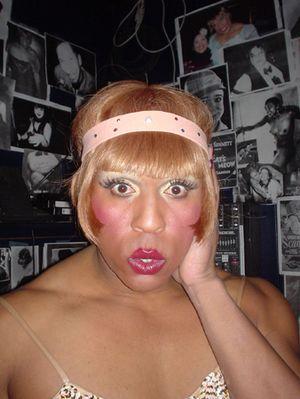
Vaginal Davis est une artiste genderqueer américaine intersexe. Elle travaille comme peintre, commissaire d'exposition indépendante, compositrice et écrivaine. Après son enfance dans le quartier South Central, Los Angeles, Davis acquert une notoriété à New York pendant les années 1980, où elle a inspiré la scène Drag de Bushwick. Actuellement, elle réside à Berlin, en Allemagne.